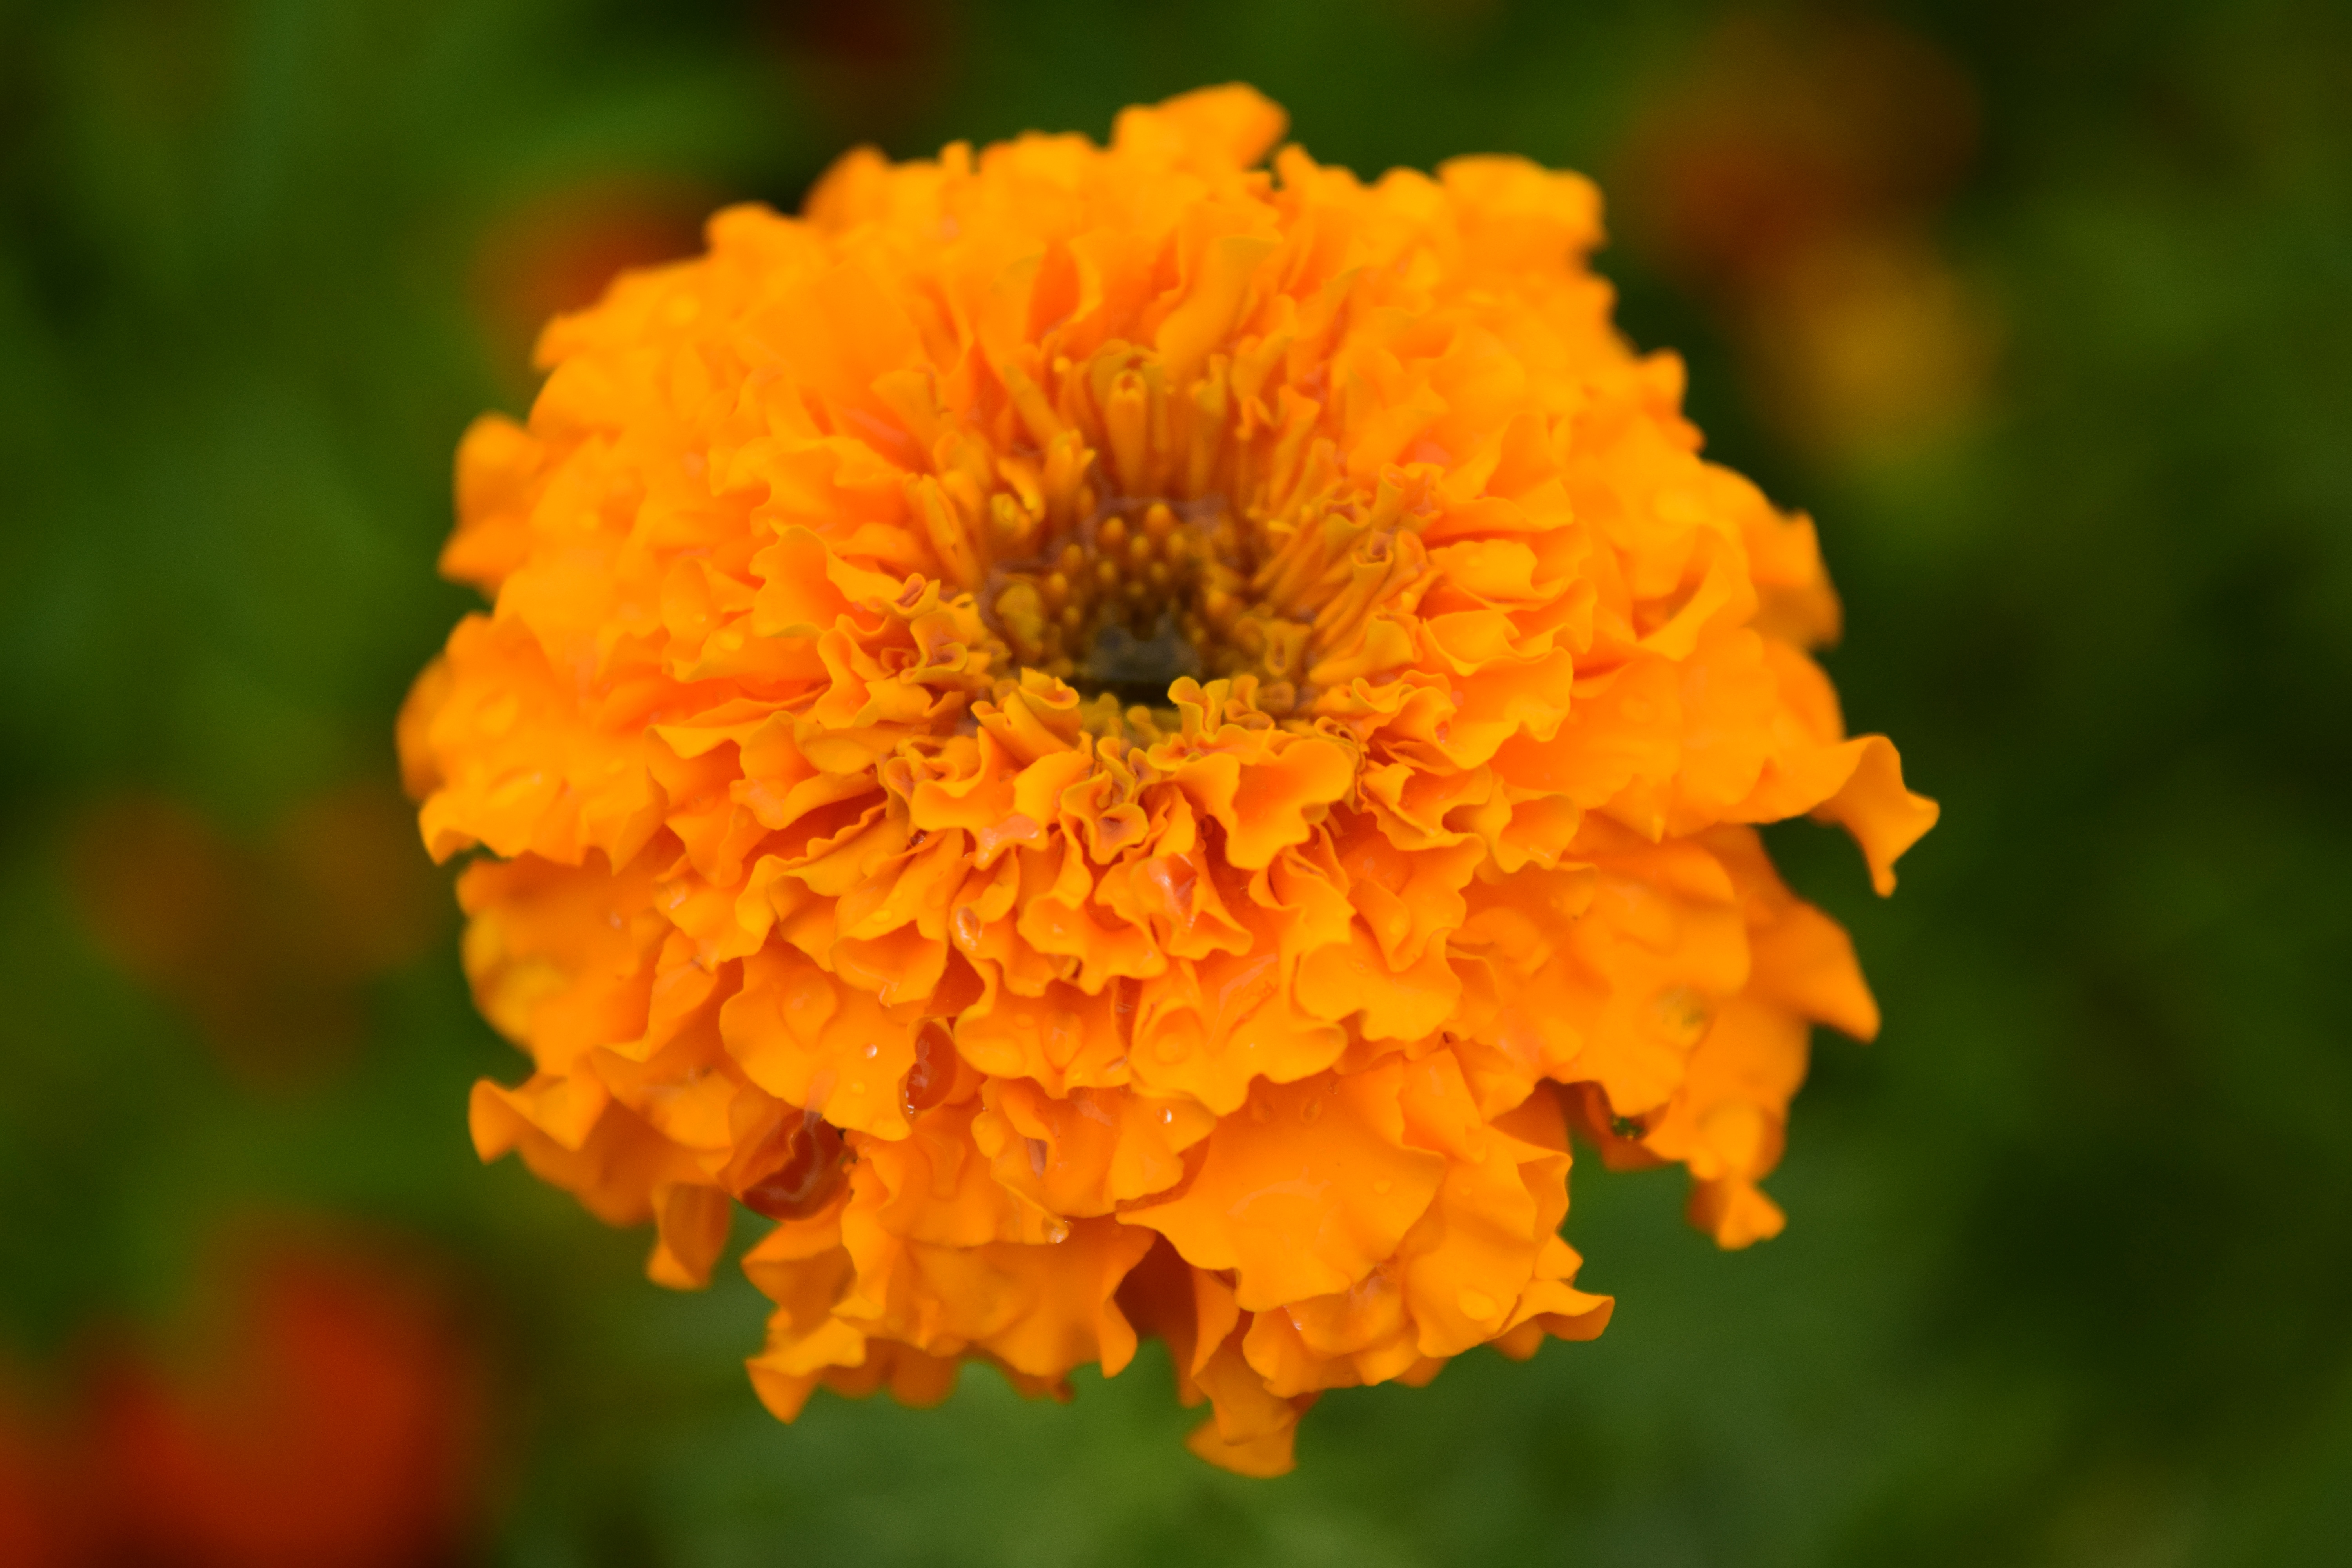
nature, blossom, plant, leaf, flower, petal, bloom, raindrop, wet, orange, herb, botany, yellow, close, flora, drip, wildflower, bright, beautiful, greeting card, congratulations, marigold, macro photography, orange flowers, flowering plant, calendula, tagete, orange blossom, annual plant, land plant